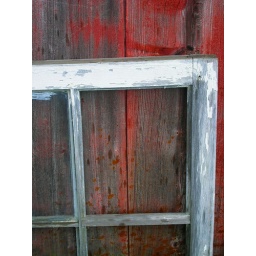
A discarded door and window at the house in Vermont owned by my husband's boss...